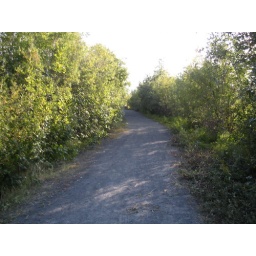
A walk around the lake near our house with Abby.